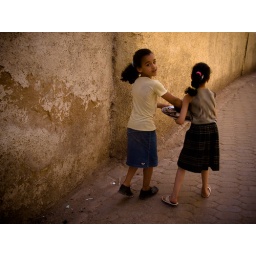
Two girls fight over a tray of cakes whilst walking through the medina in Fez, Morocco.